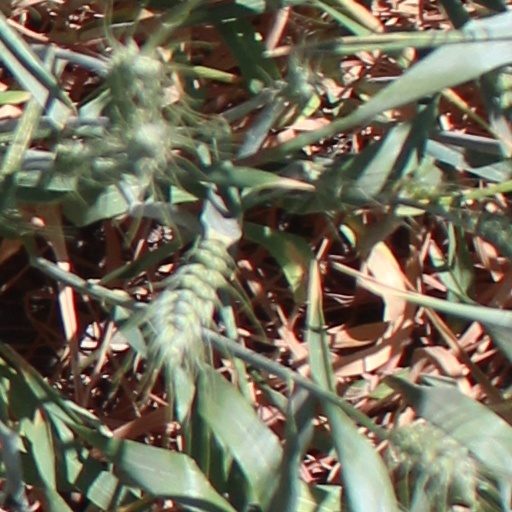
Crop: wheat